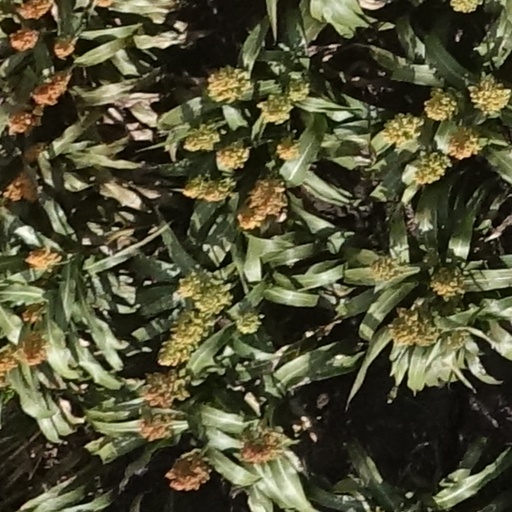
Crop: sorghum